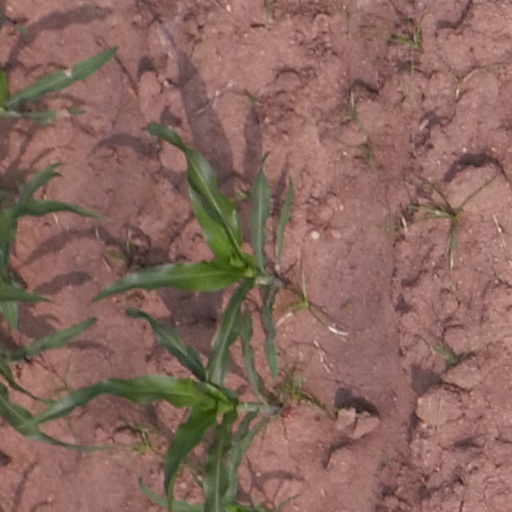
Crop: maize; corn